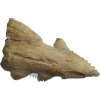
Label: ginger